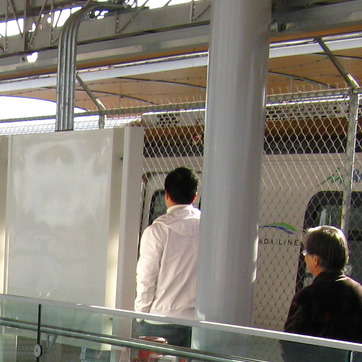
Material: hair